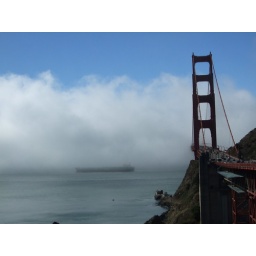
the golden gate bridge in San Francisco